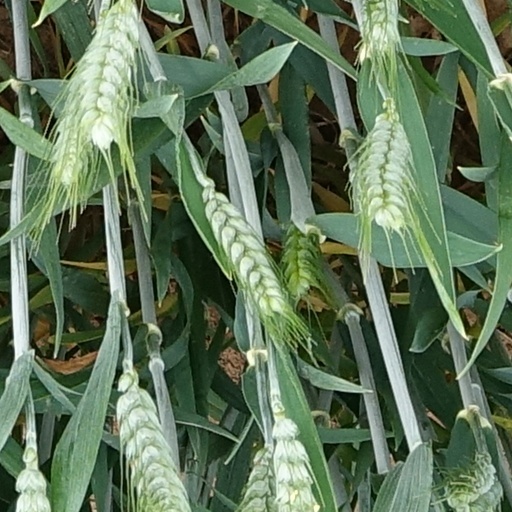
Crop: wheat